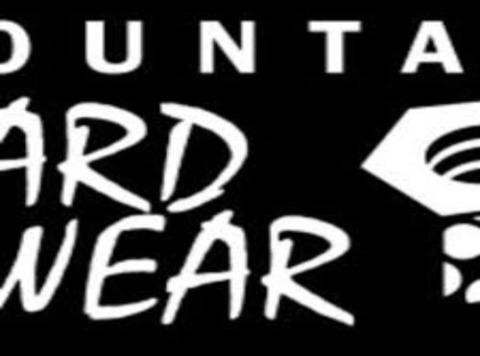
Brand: mountain hardwear
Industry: Clothes